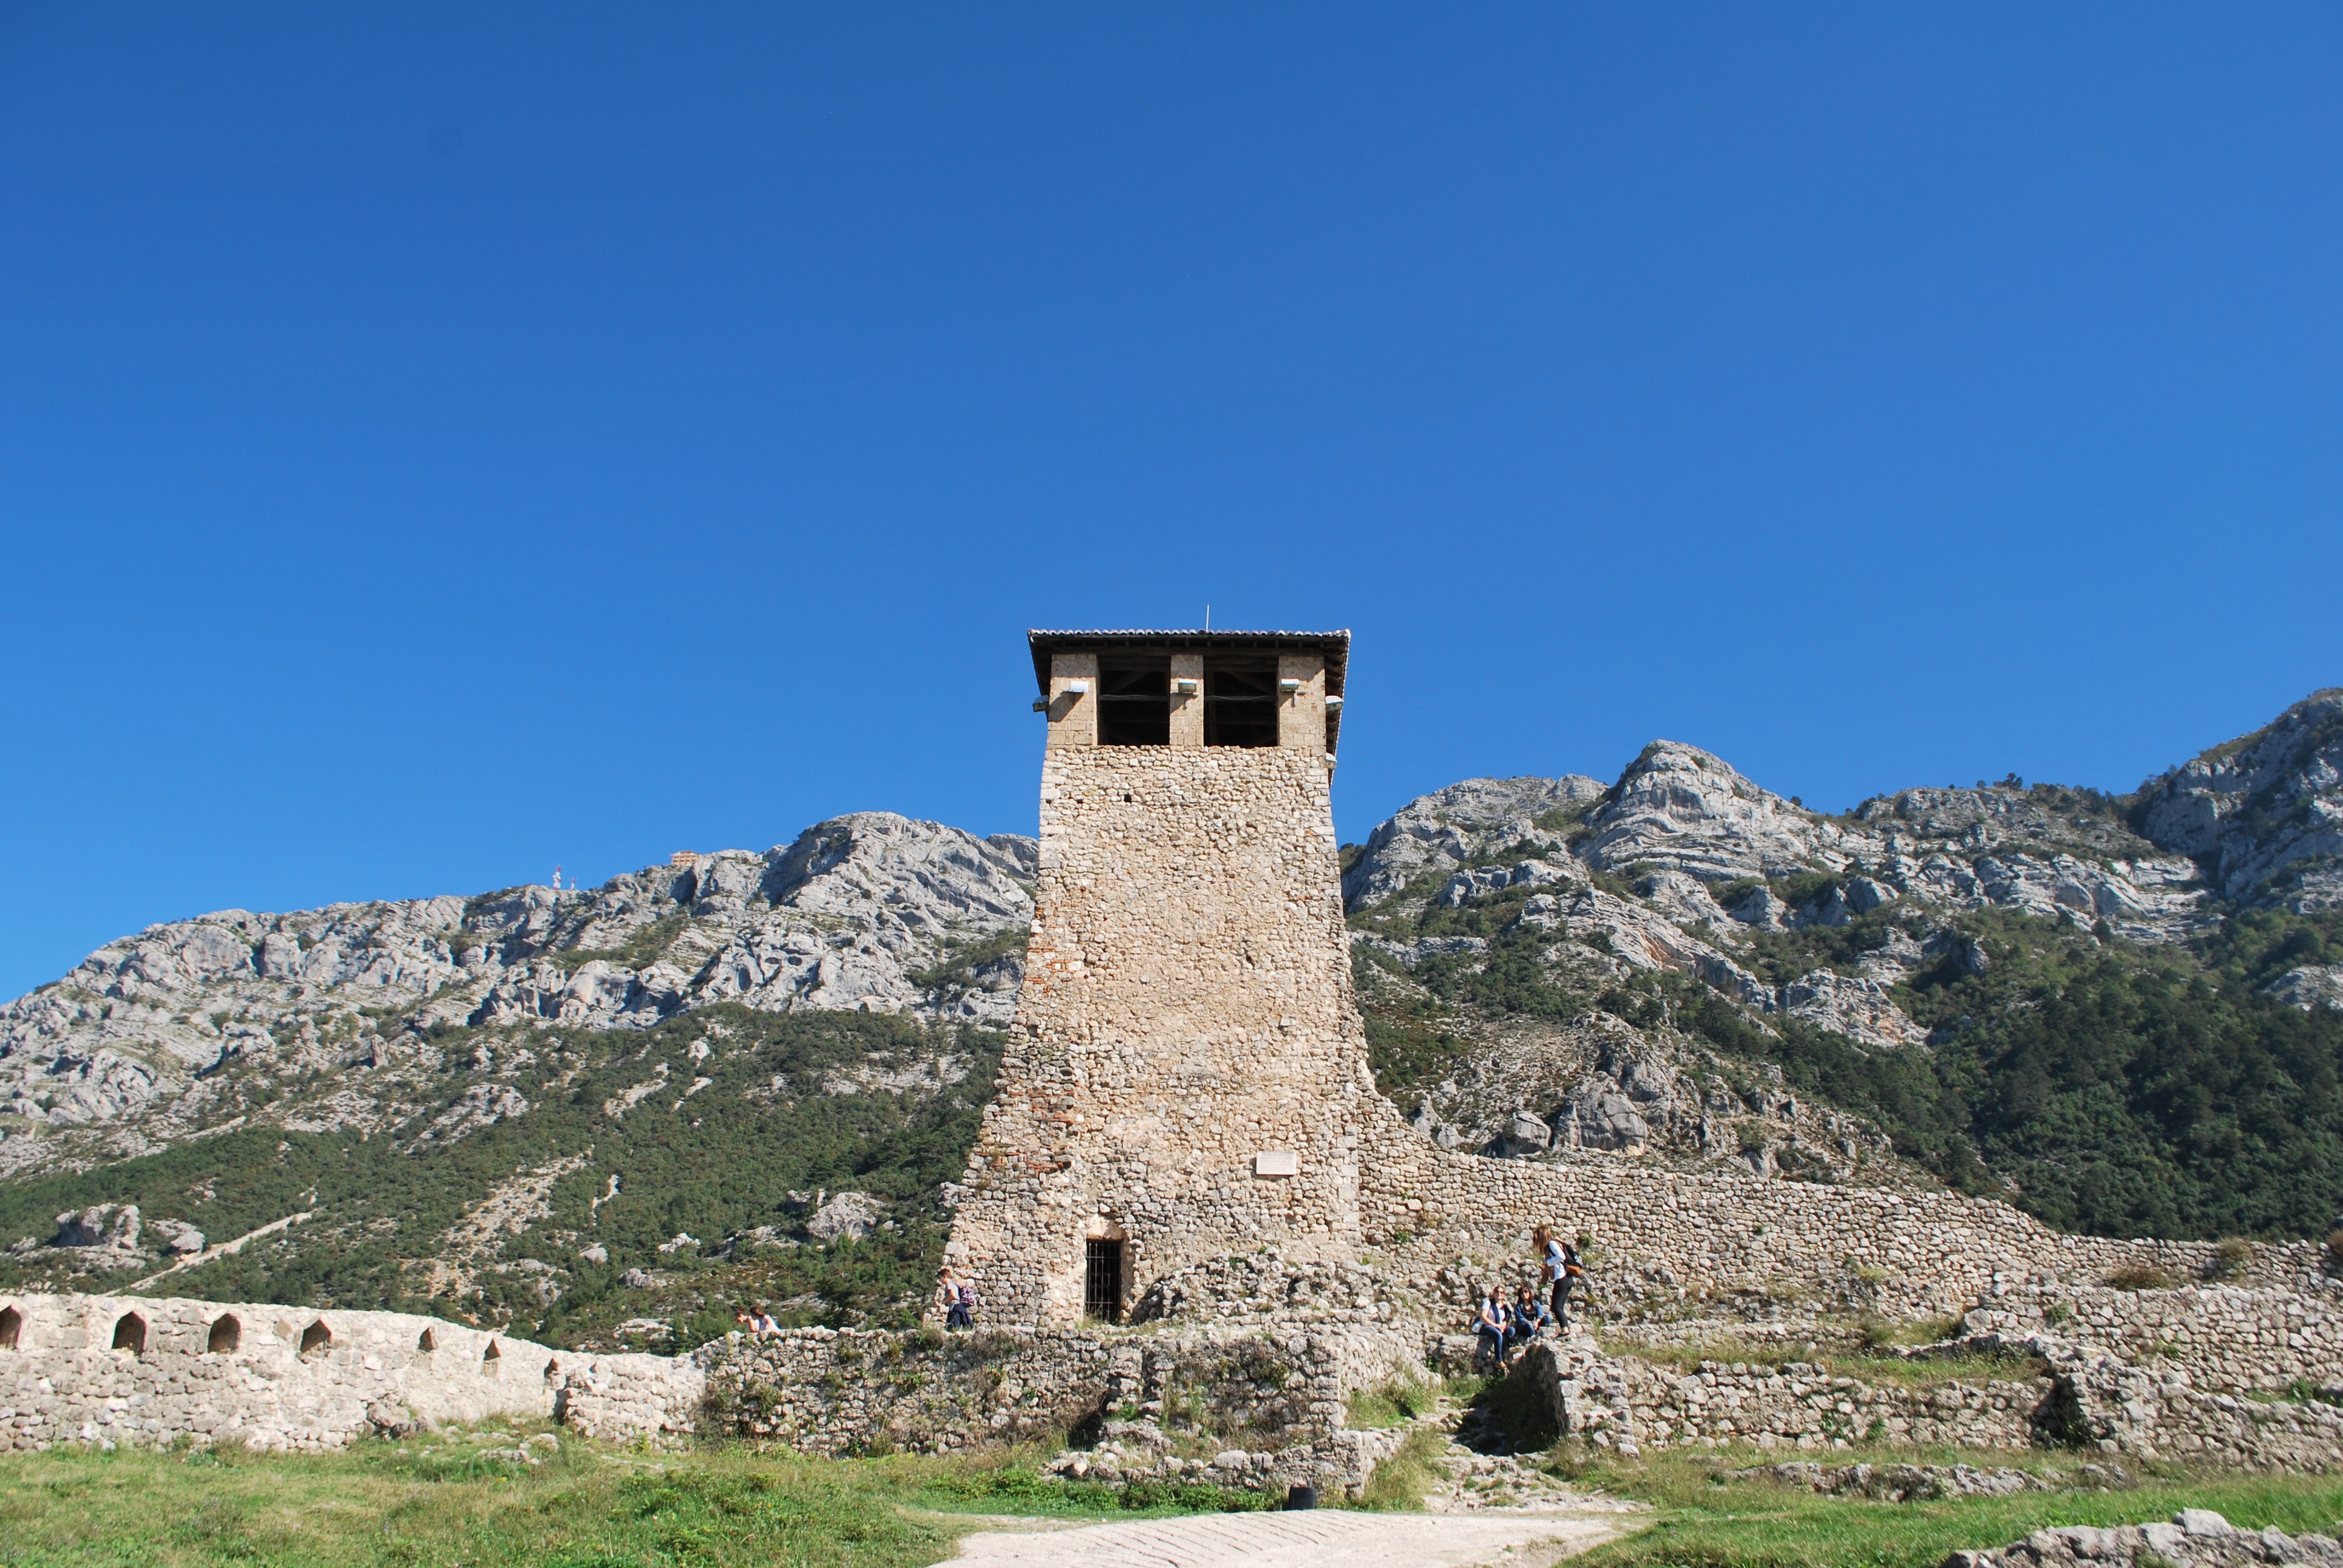
mountain, wall, mountain range, monument, tower, castle, landmark, fortification, tourism, fortress, ruins, monastery, plateau, history, albania, the ruins of the, archaeological site, unesco world heritage site, dre, historic site, ancient history